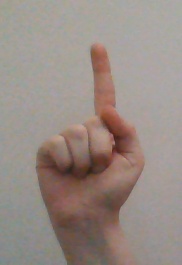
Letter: bb